Vasyl Avramenko

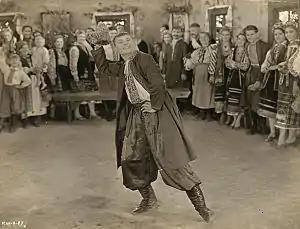
Film still, from "Natalka Poltavka." Vasile Avramenko, in costume, doffs his hat during a dance sequence.

Ulmer put together a film crew and rewrote the screenplay. The musical score was recorded ahead of time at Reeves Sound Studio in New York City. The set was located on a farm northwest of Trenton, New Jersey. Ulmer said of Avramenko: "Nothing was impossible for Avramenko… The man was so enthusiastic. I couldn't say no to him…. He was the spark of everything." Without a Hollywood distributor, the film company rented theatres at high cost to show the film. In the end, though an artistic success, the film left Avramenko in further debt. Koshyts was particularly critical of the film, finding it offensive and tasteless. Not surprisingly, his review appeared in "Svoboda". It sounded very much like a personal attack. No doubt Avramenko's personality had got under Koshyts' skin when they had toured together. Koshyts' criticism was not without merit. Avramenko, despite his rhetoric to develop a Ukrainian film industry, had brought in people and resources from outside the community in order to make the film. In fairness though to Avramenko, these resources did not exist in the Ukrainian community at that time. This was the first Ukrainian language film produced in the United States.